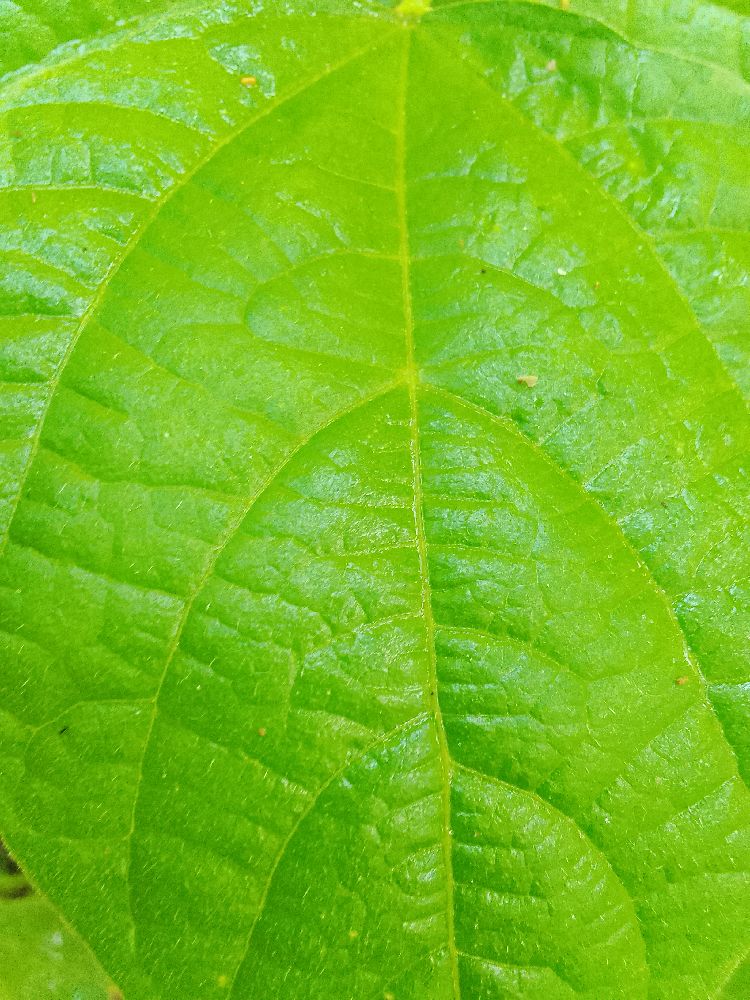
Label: healthy